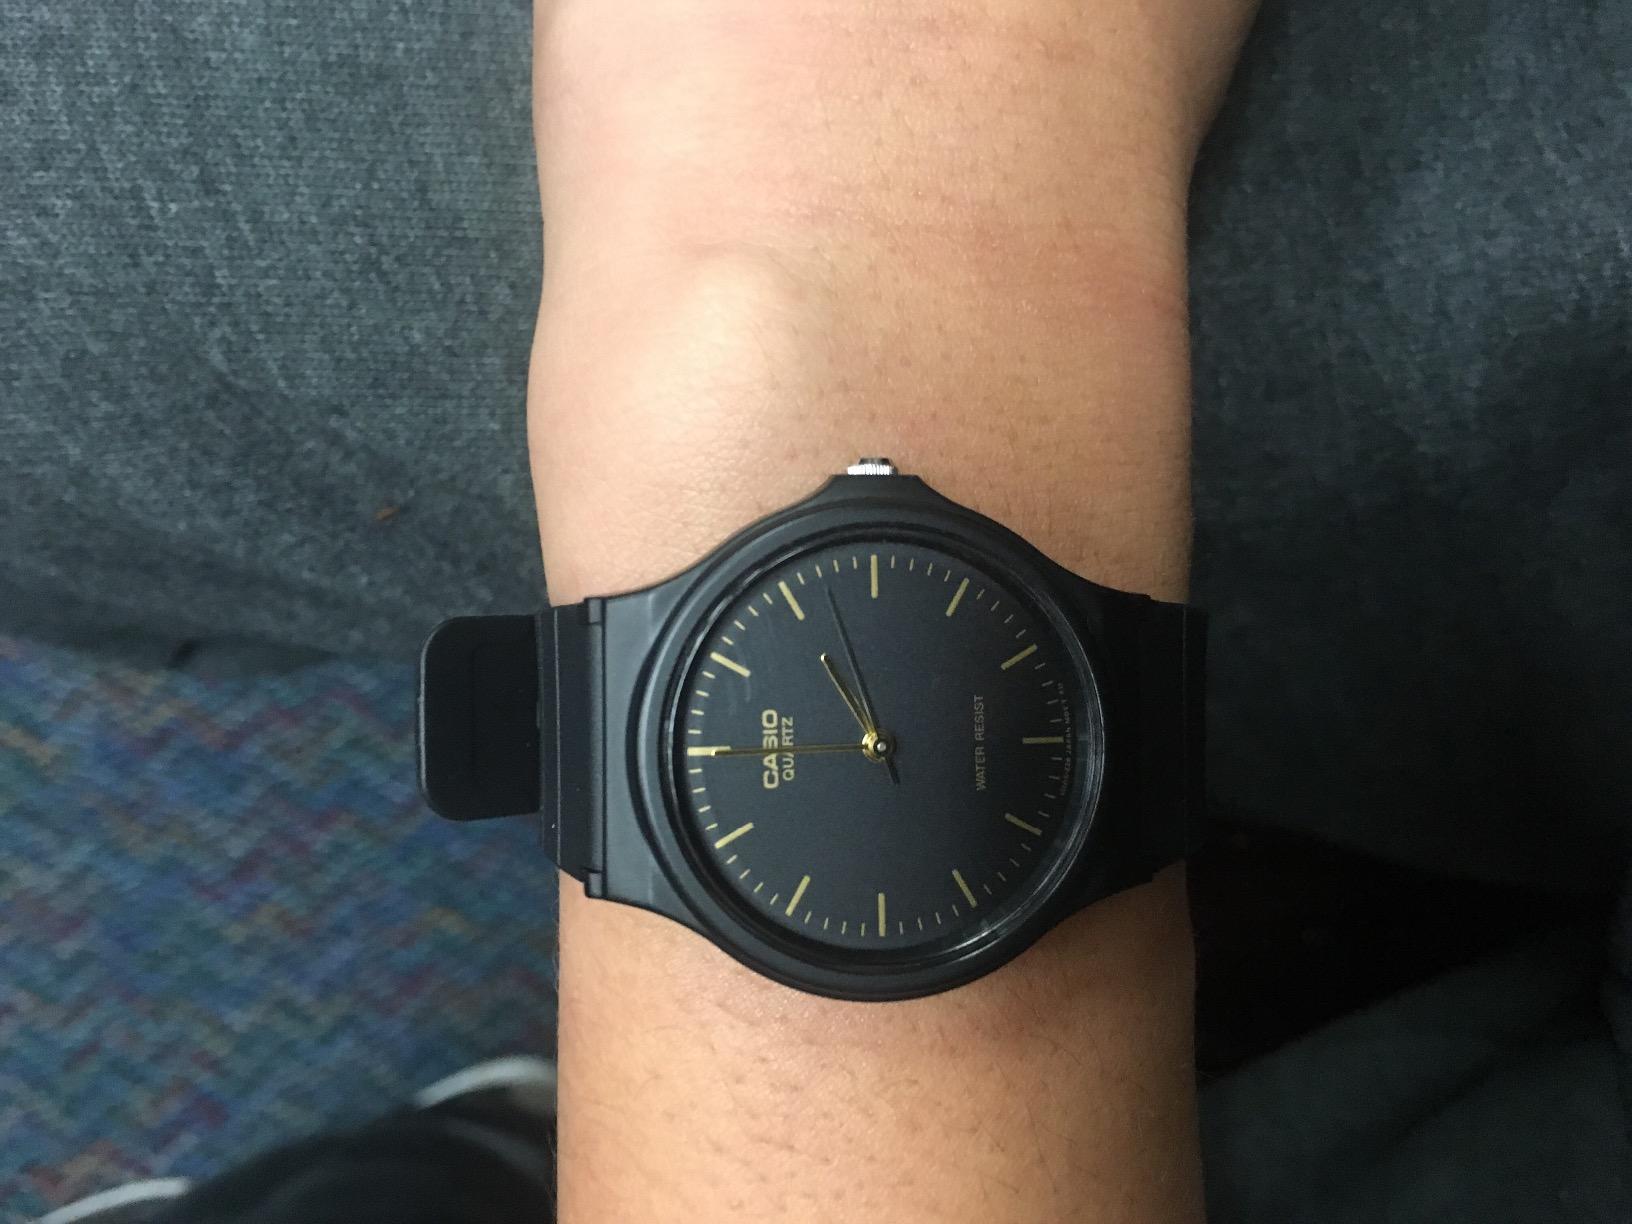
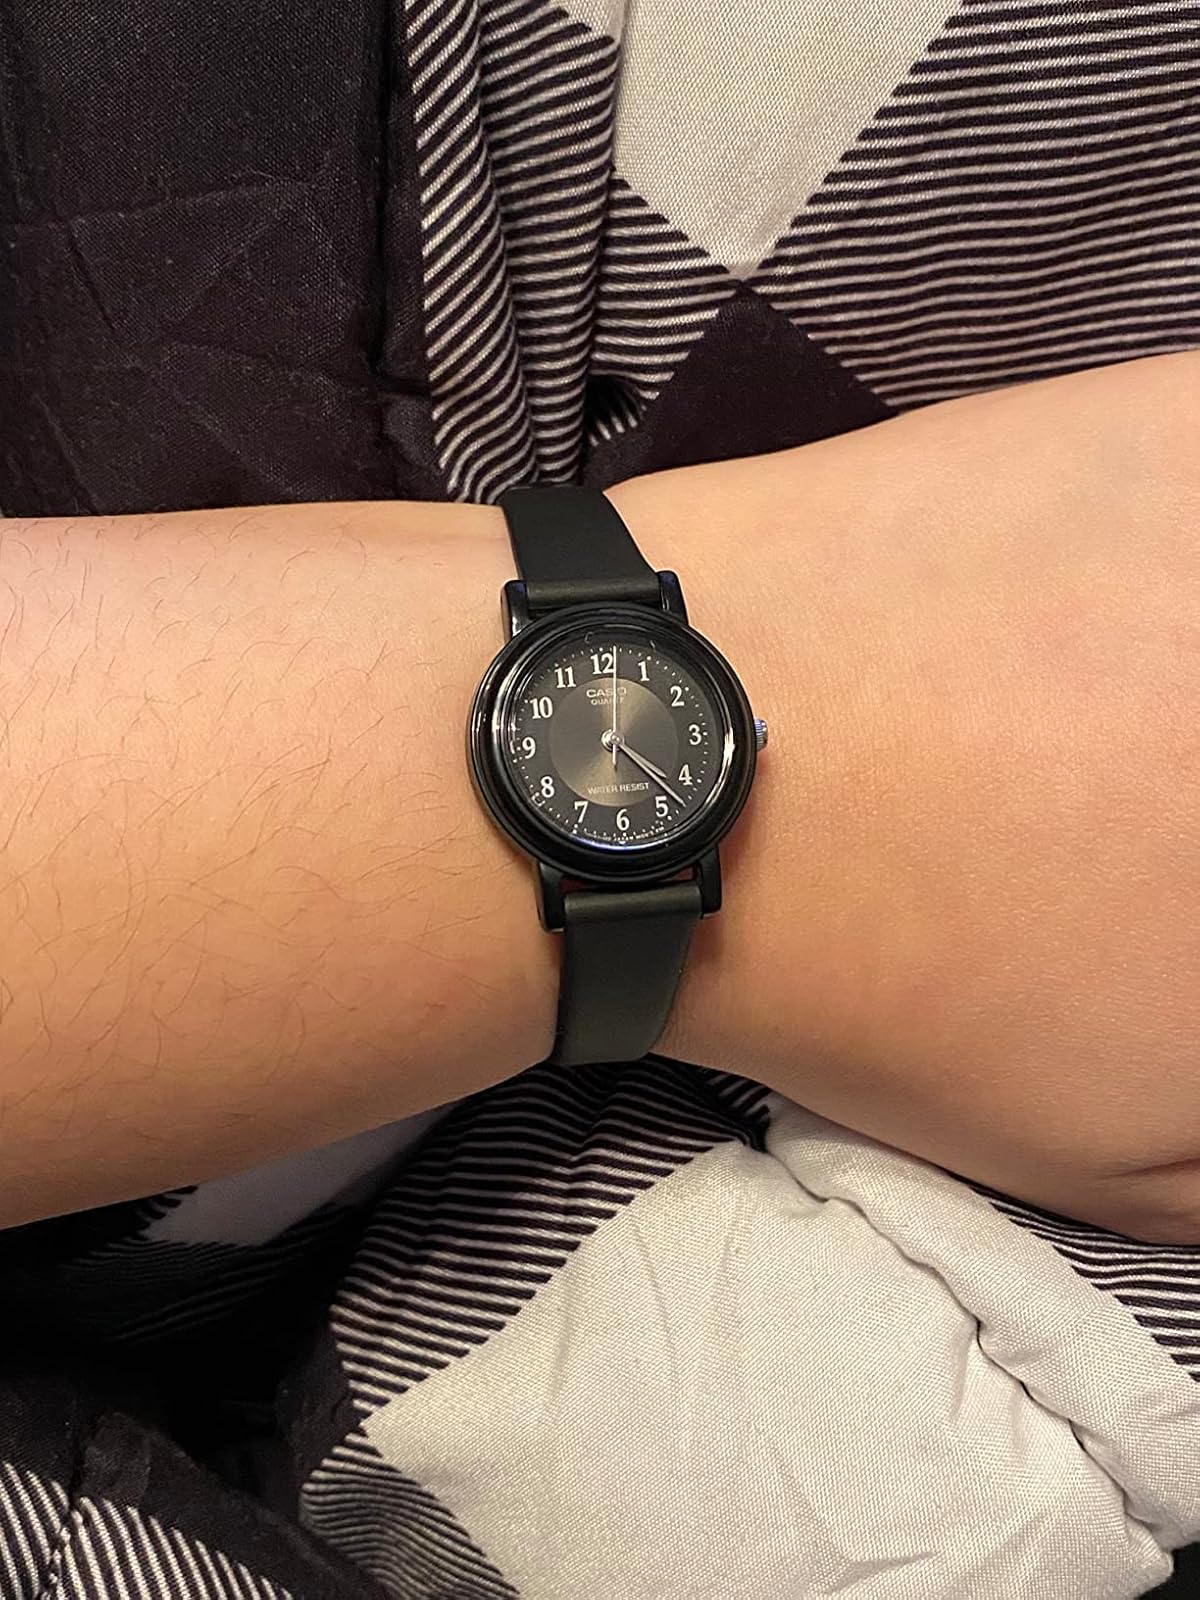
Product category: accessories_watch
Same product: no